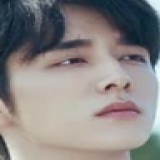
diễn viên Ngưu Tuấn Phong